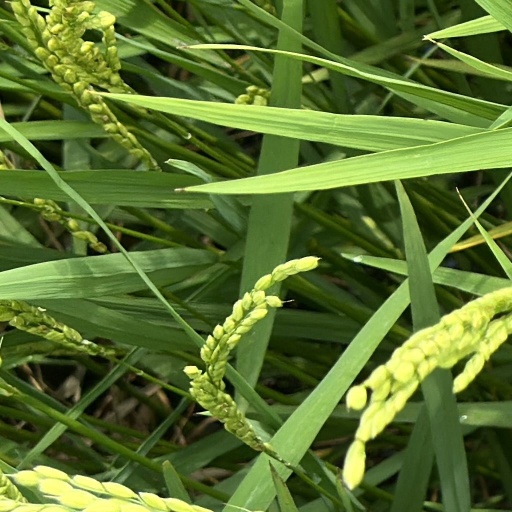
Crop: rice